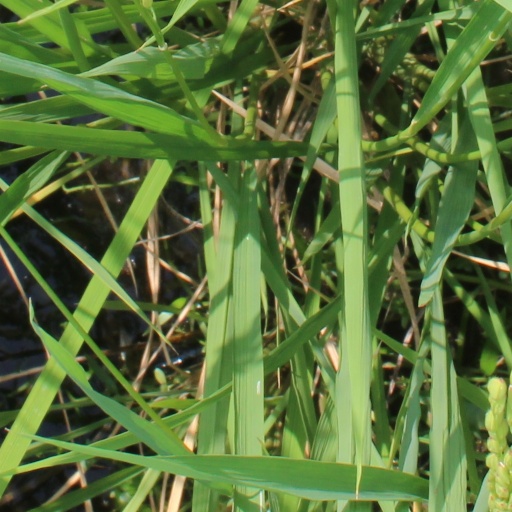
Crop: rice